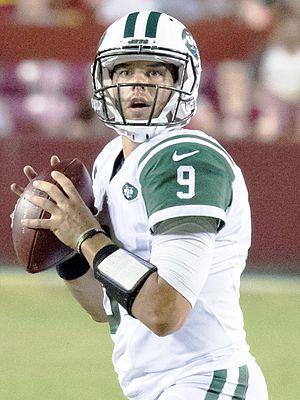
Bryce Petty est un joueur américain de football américain évoluant au poste de quarterback. Il est sélectionné lors de la draft 2015 de la NFL en 103ᵉ position par les Jets de New York. Il signe en 2018 chez les Dolphins de Miami, et récupère son numéro 14 qu’il portait en équipe universitaire chez les Bears de Baylor.